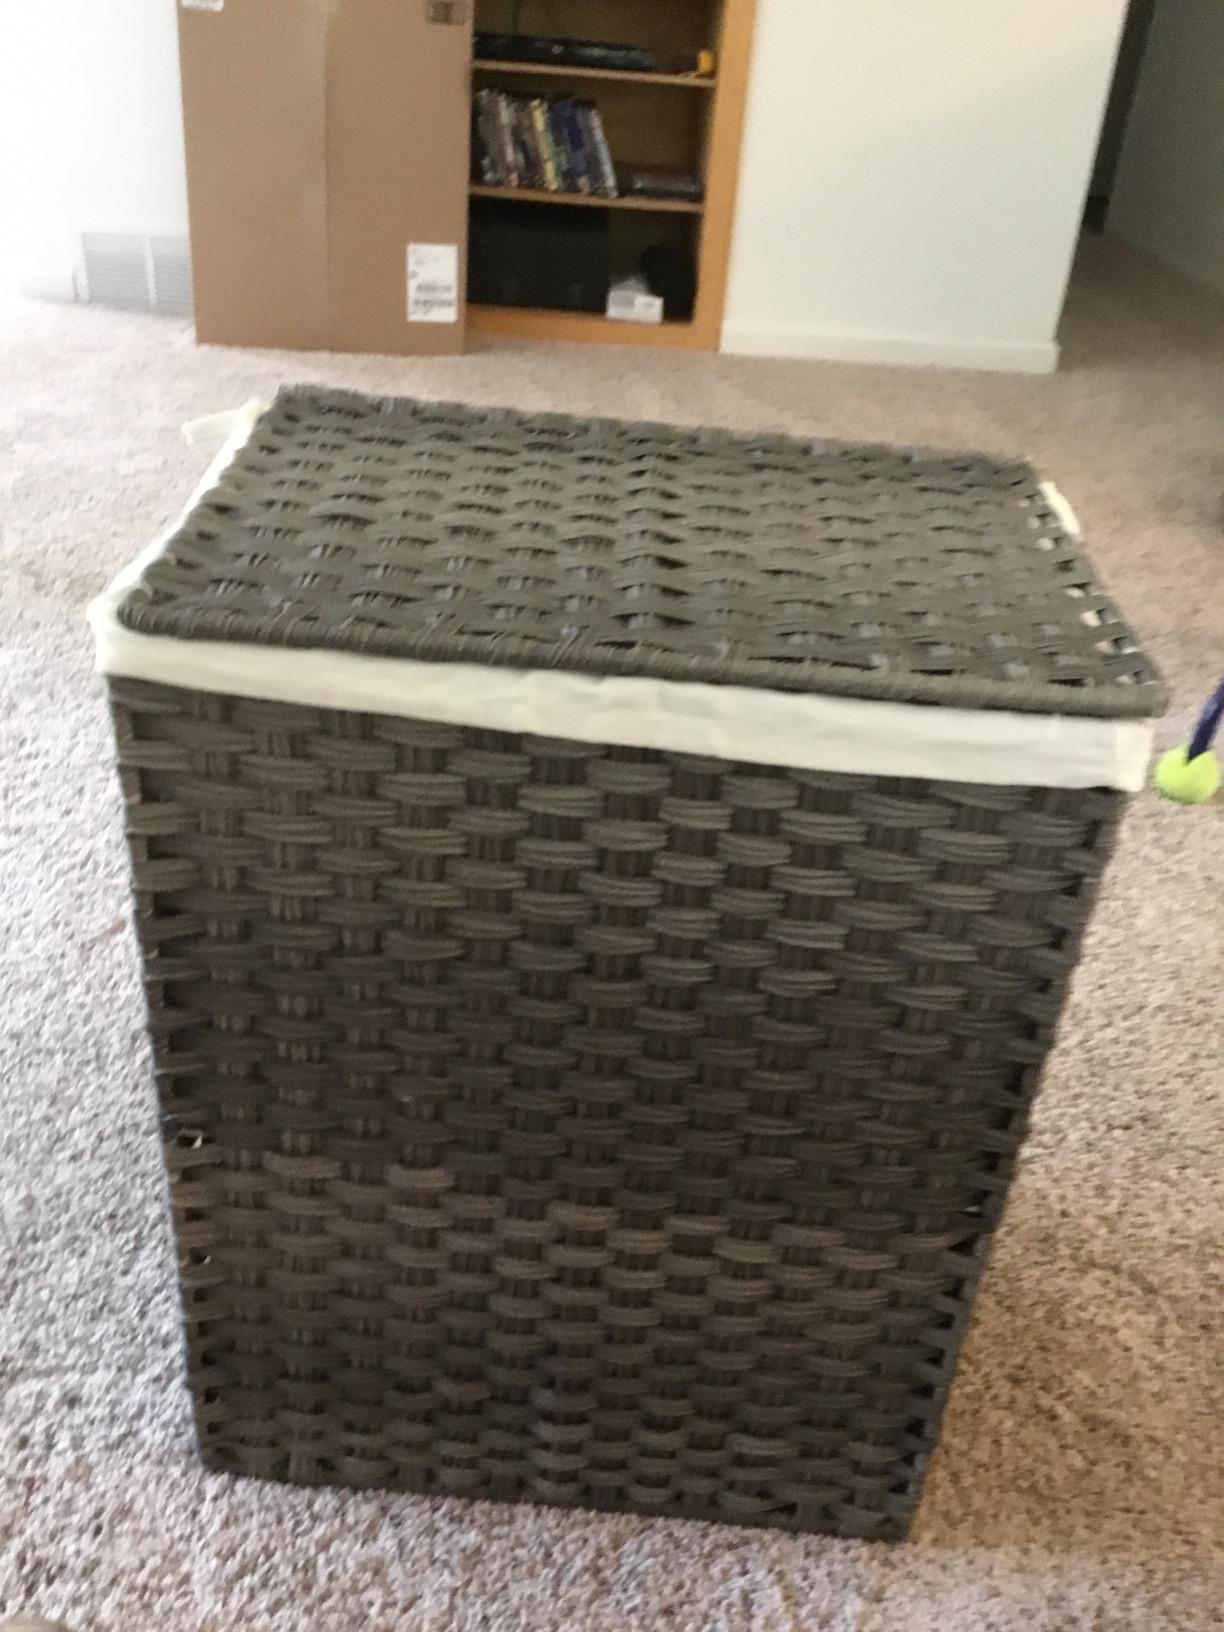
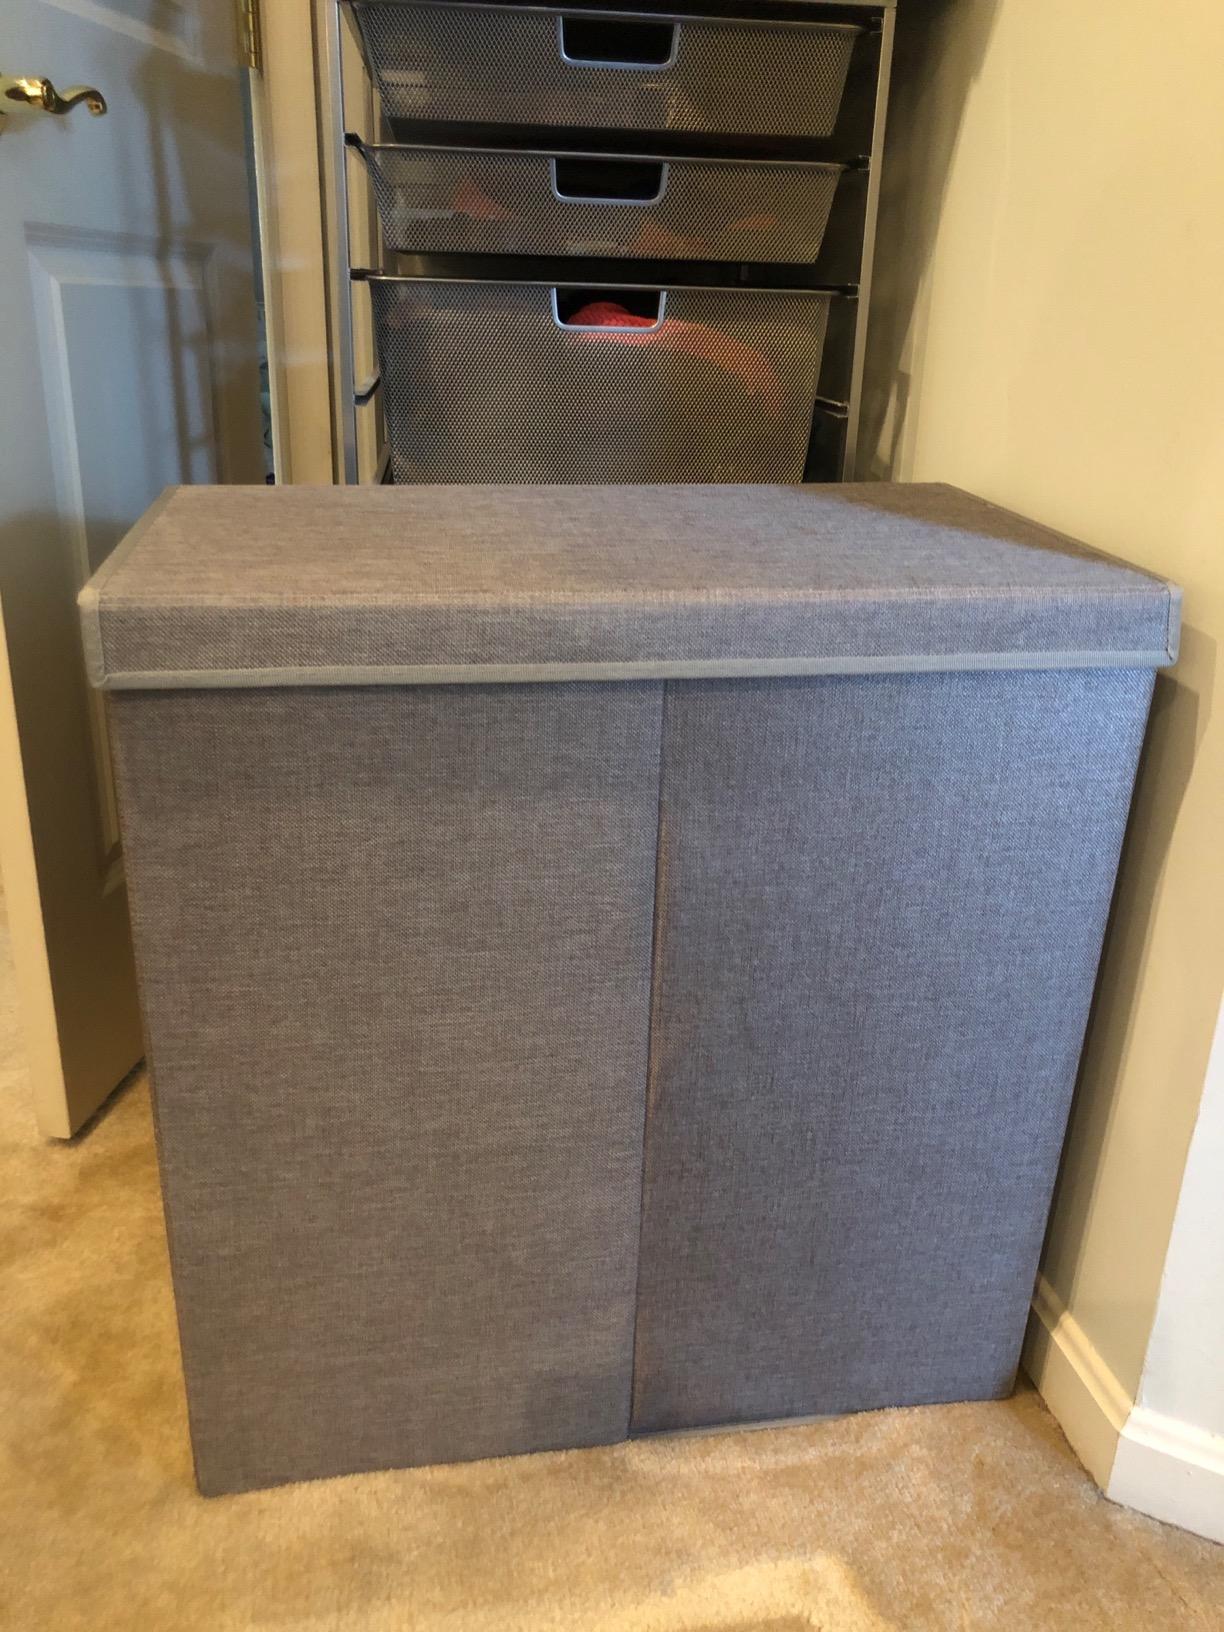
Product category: items_hamper
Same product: no